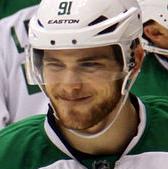
Age: 20